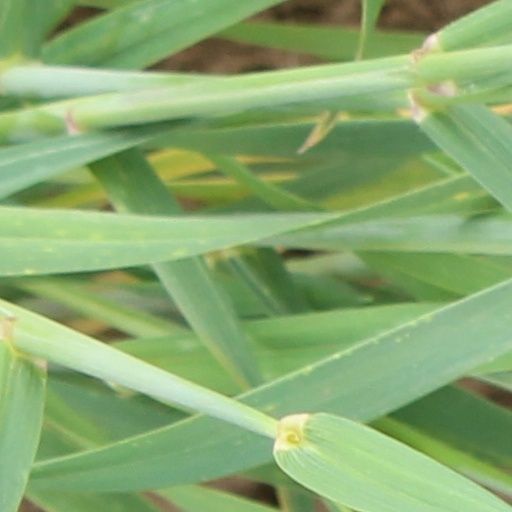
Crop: wheat